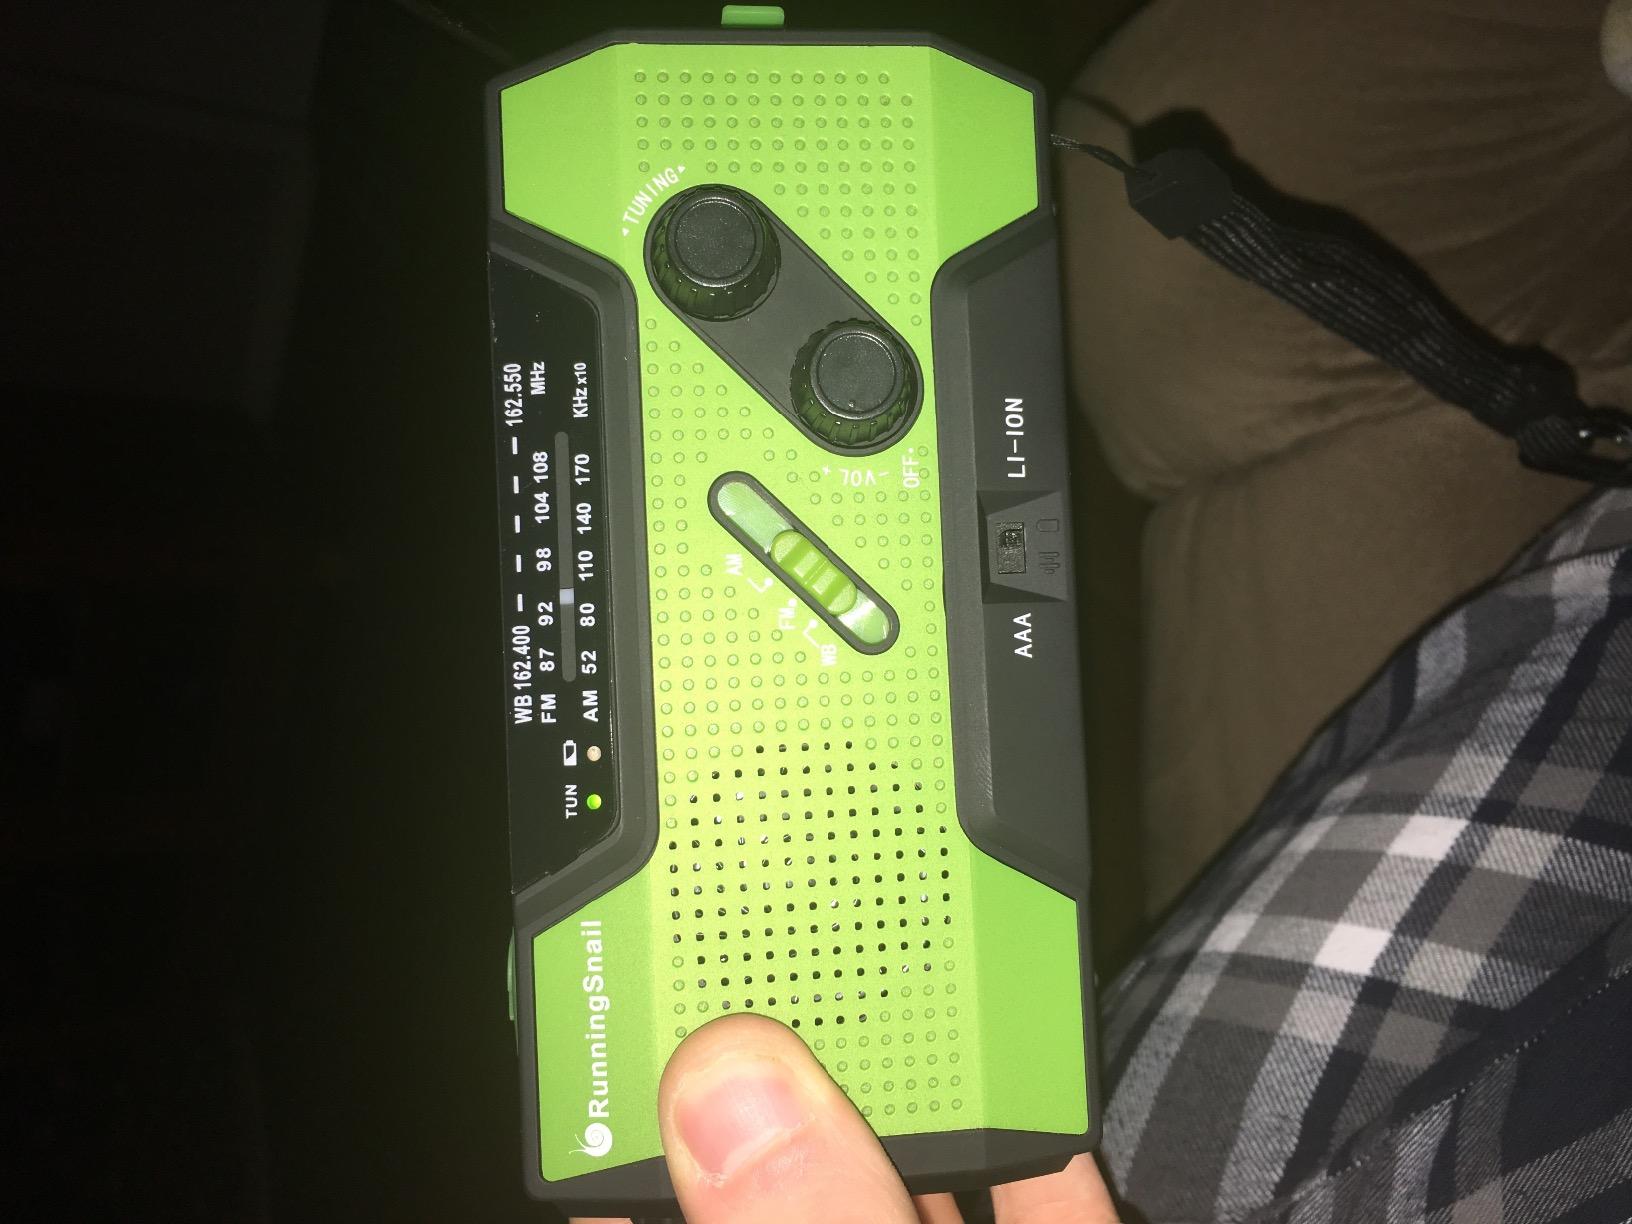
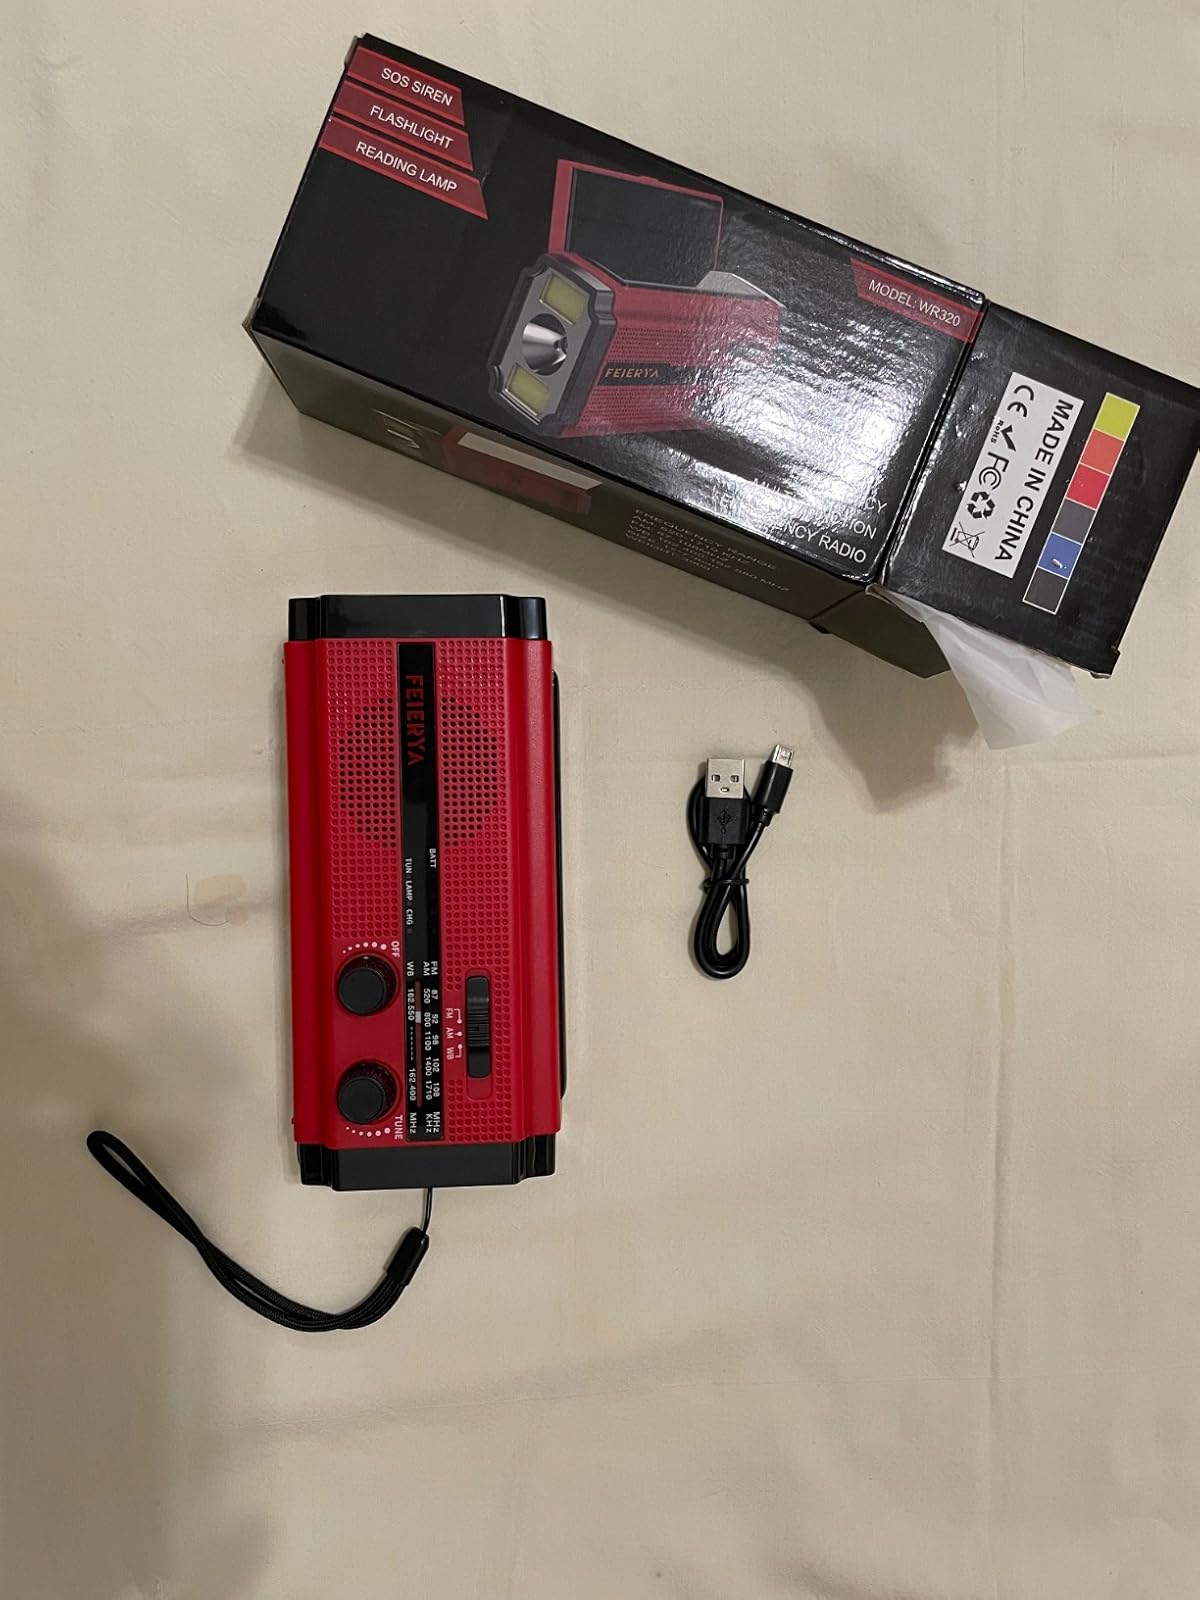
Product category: radio
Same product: no